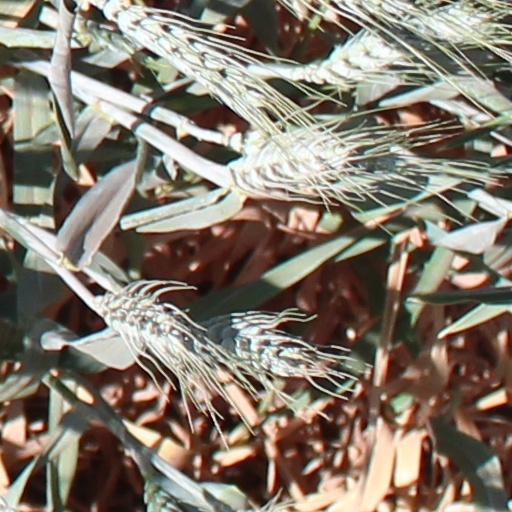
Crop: wheat